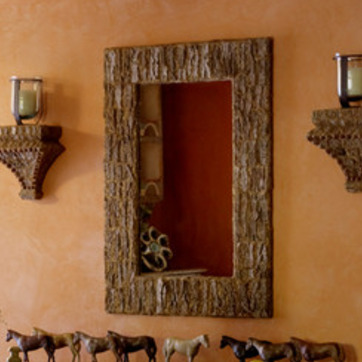
Material: mirror